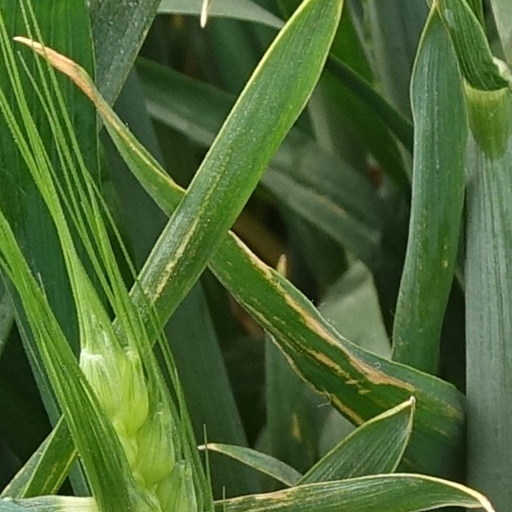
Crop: wheat